Catalyst Science Discovery Centre

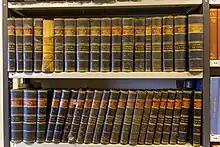
The centre contains an archive of historic texts relating to the chemical industry.

The museum holds a collection of archives relating to the chemical industry. The collection was started in 1982 with the setting up of the Halton Chemical Industry Museum Project as a project funded by the Manpower Services Commission and Halton Borough Council. The collection consists of nearly 8,000 individually numbered items and groups including objects, archive material and photographs. However, in terms of physical numbers of individual items and items within groups, the number of items approaches 10,000. If the individual research files from the ICI General Chemicals Group are also included then the collection would exceed 35,000 items. More information about the collections can be found on the Catalyst website.